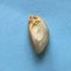
Maize quality: Bad